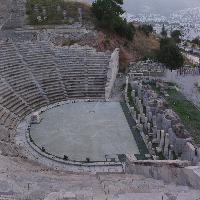
Weather: cloudy or overcast